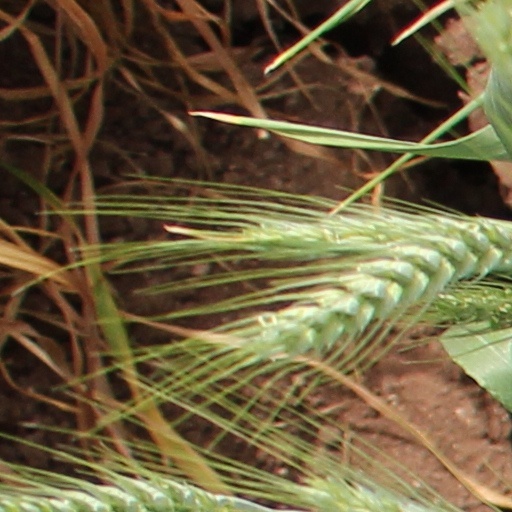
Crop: wheat